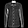
Label: Shirt